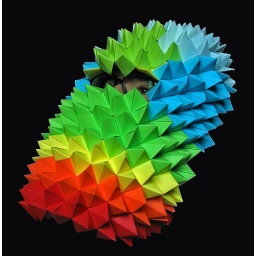
Finished my paper hat inspired by Sandra Backlund's beautiful paper dress